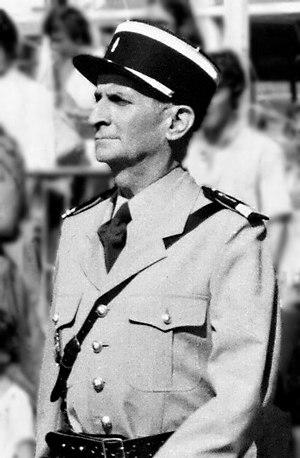
L'acteur français Louis de Funès lors du tournage du défilé final du film Le Gendarme et les Extra-terrestres en 1978, à Saint Tropez.
Le Gendarme et les Extra-terrestres est un film français réalisé par Jean Girault, sorti en 1979.
L'Avare est un film comique français réalisé par Jean Girault et Louis de Funès, sorti en 1980.